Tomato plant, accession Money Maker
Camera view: tilt-top (135 deg); turntable rotation: 0 degrees
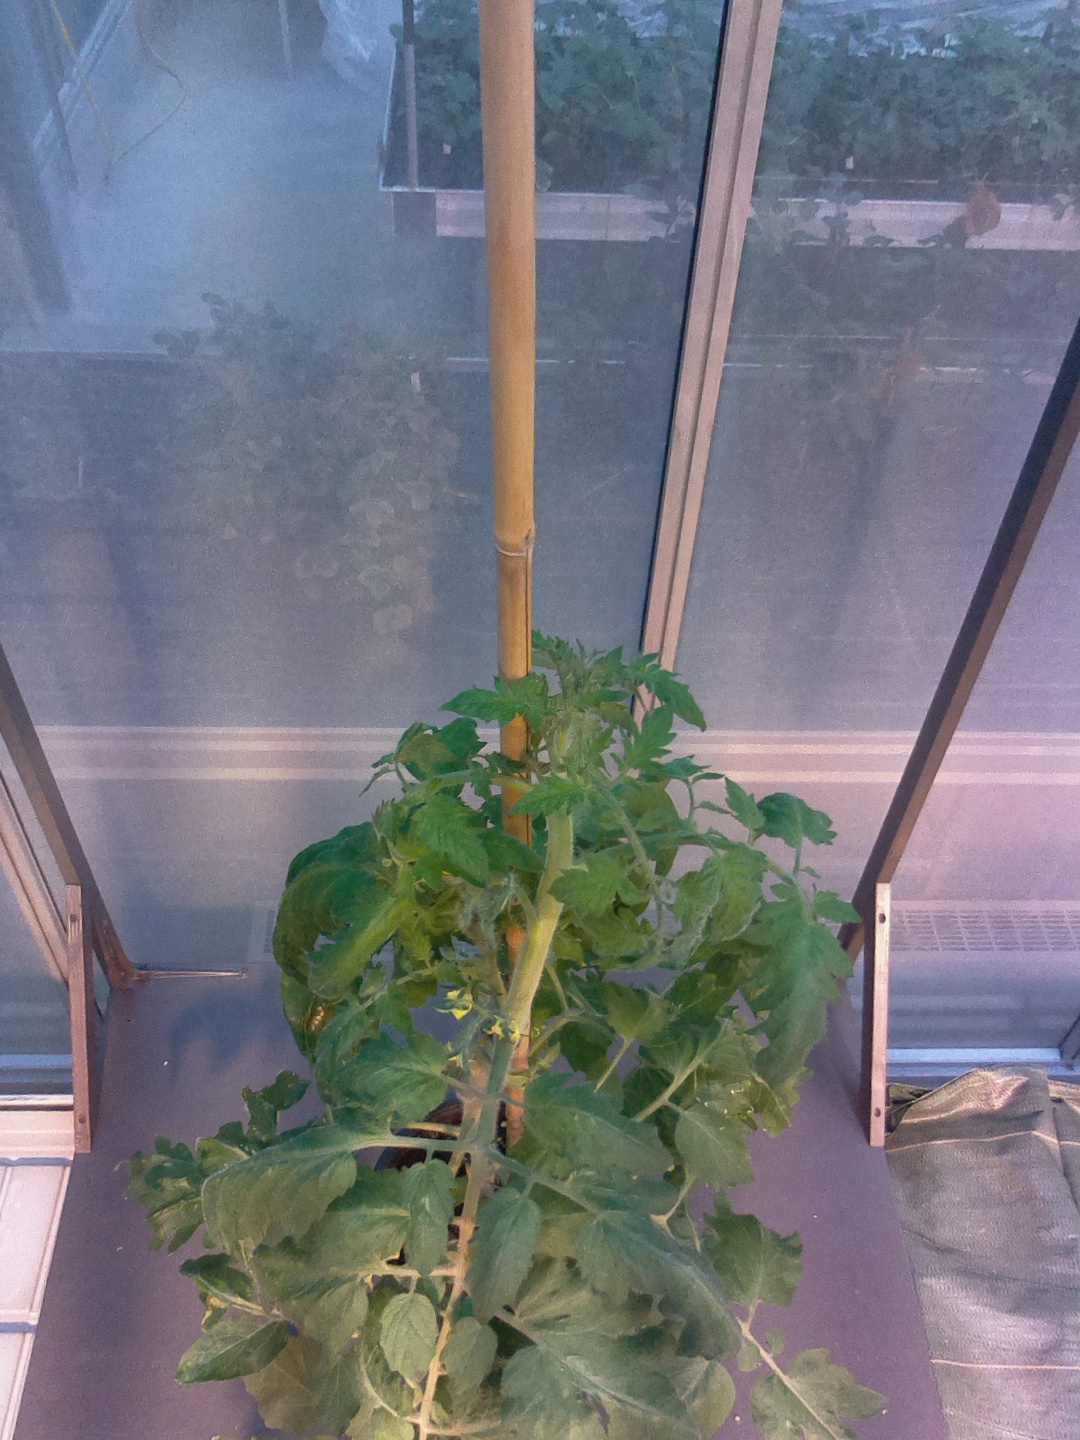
BBCH growth stage 65: Full flowering, 50%-60% of flowers open, first petals falling